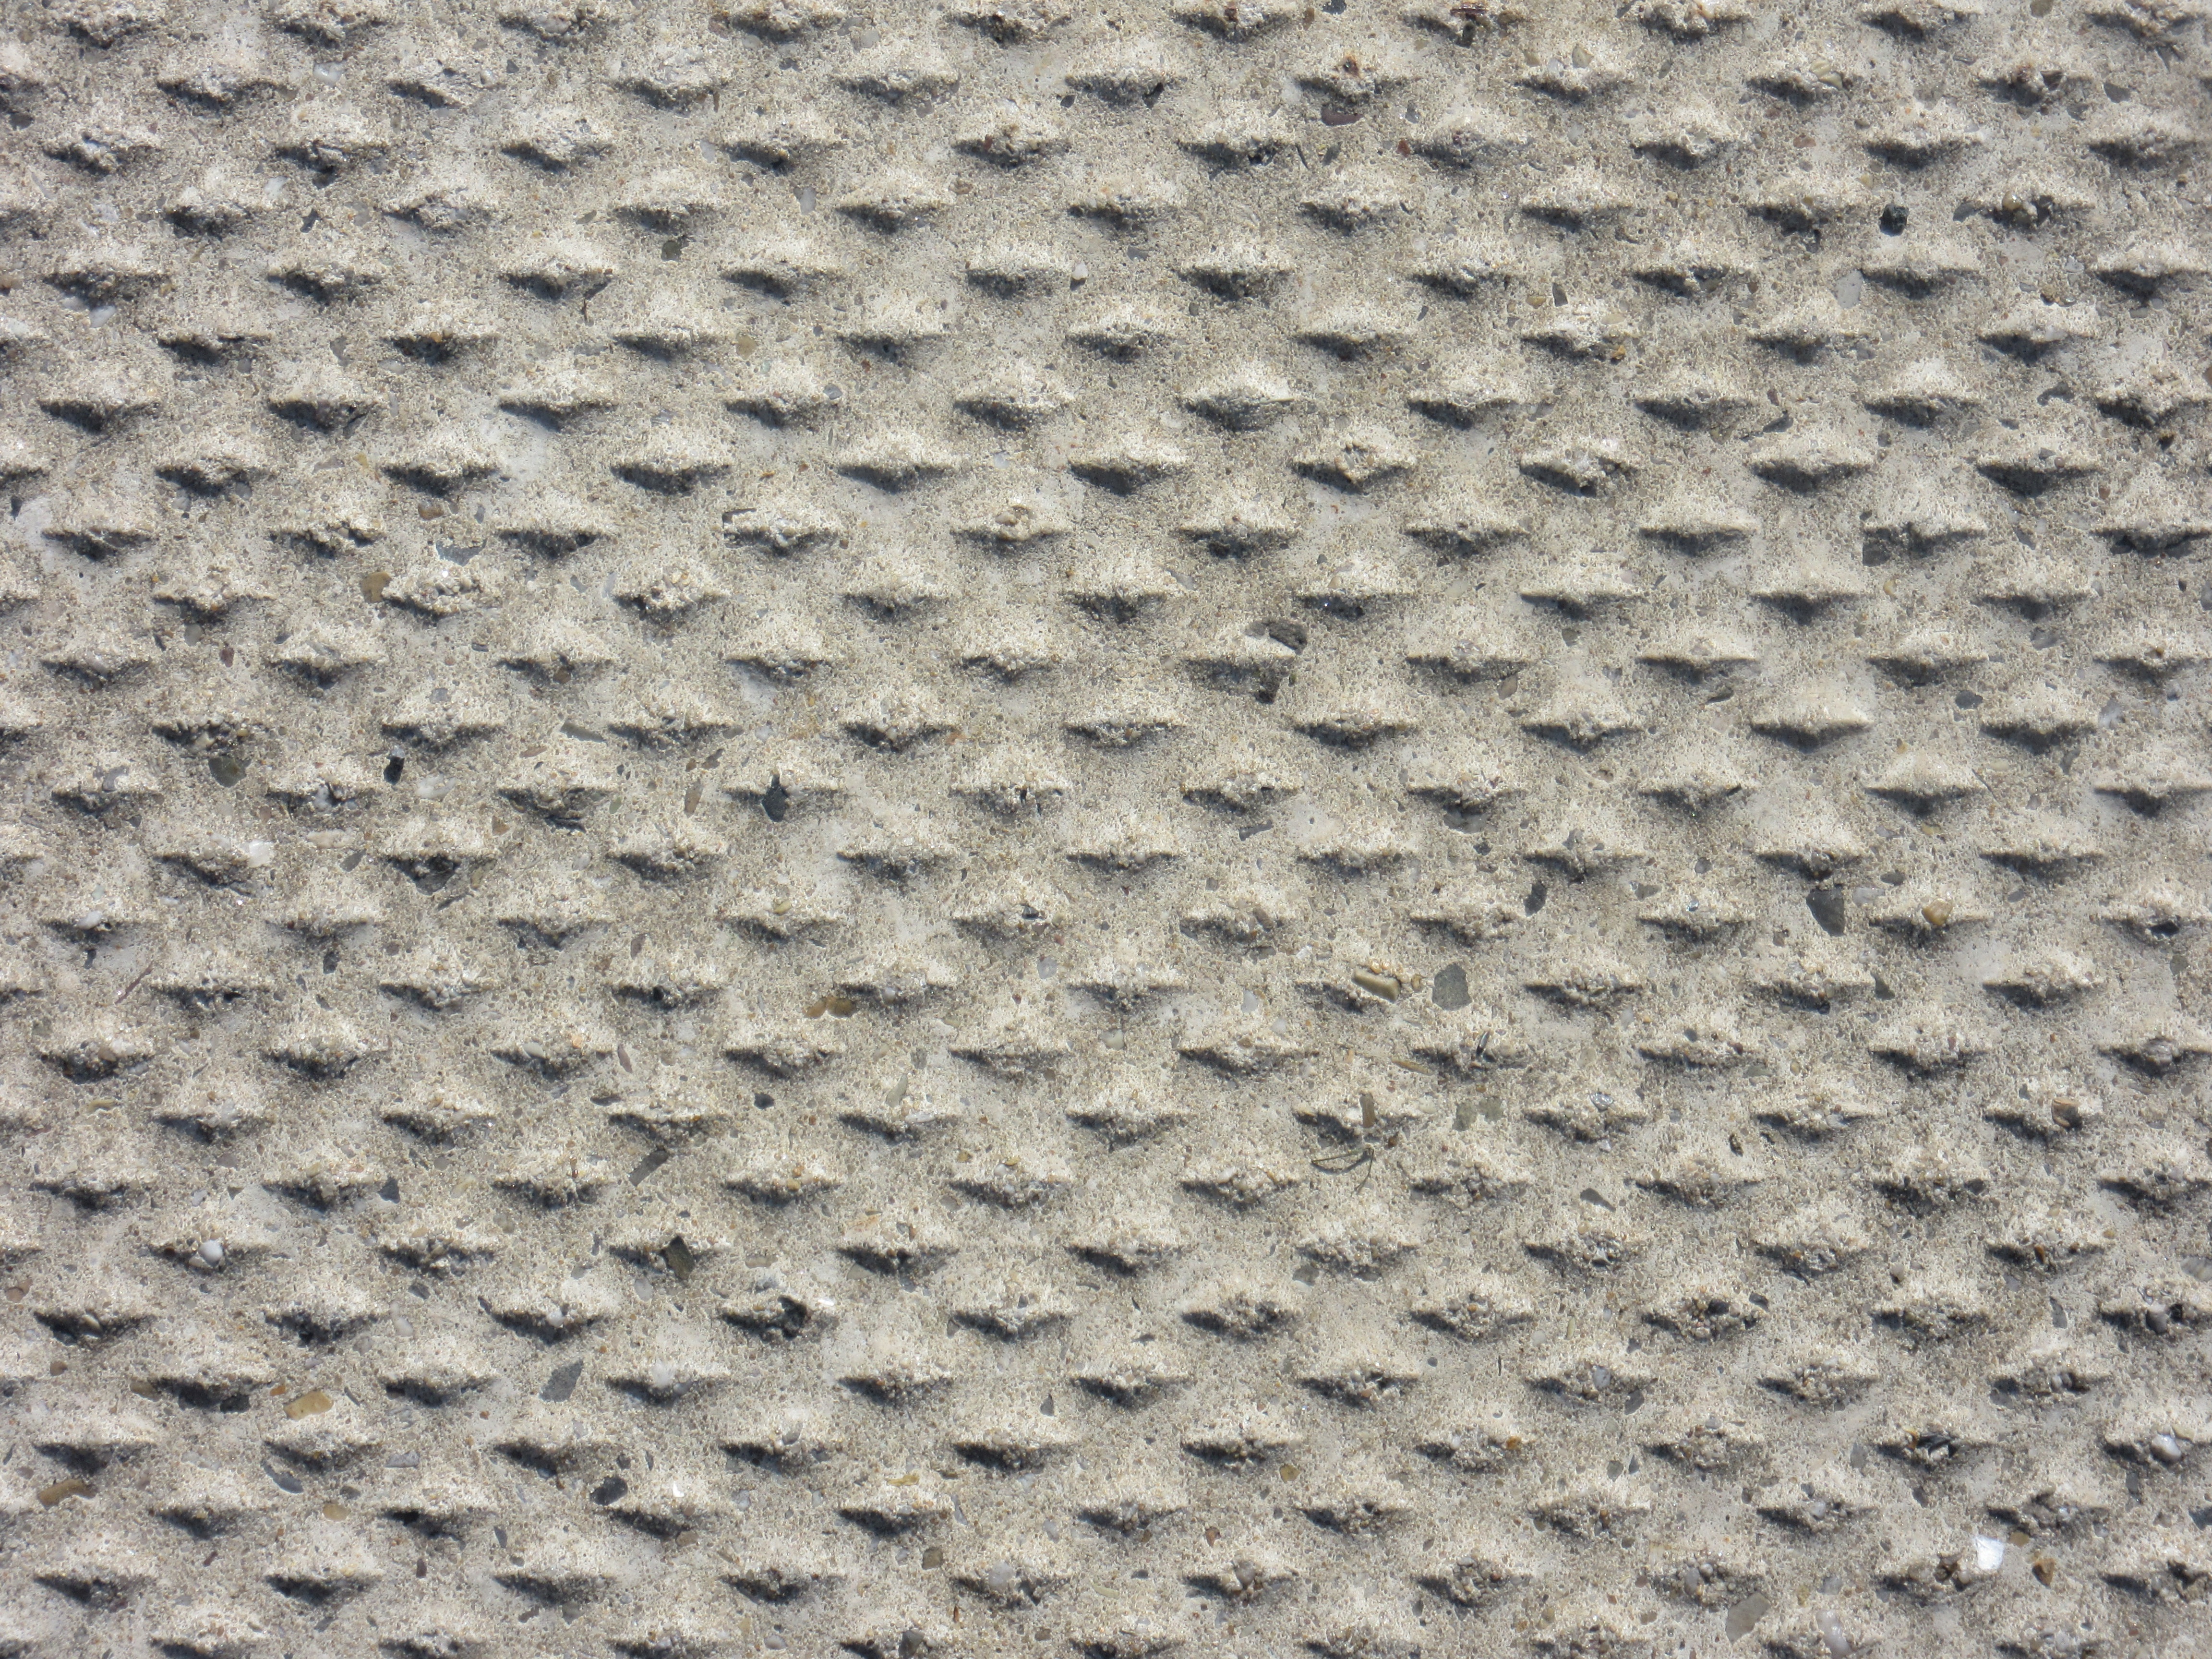
structure, texture, pattern, line, material, concrete, background, mesh, regularly